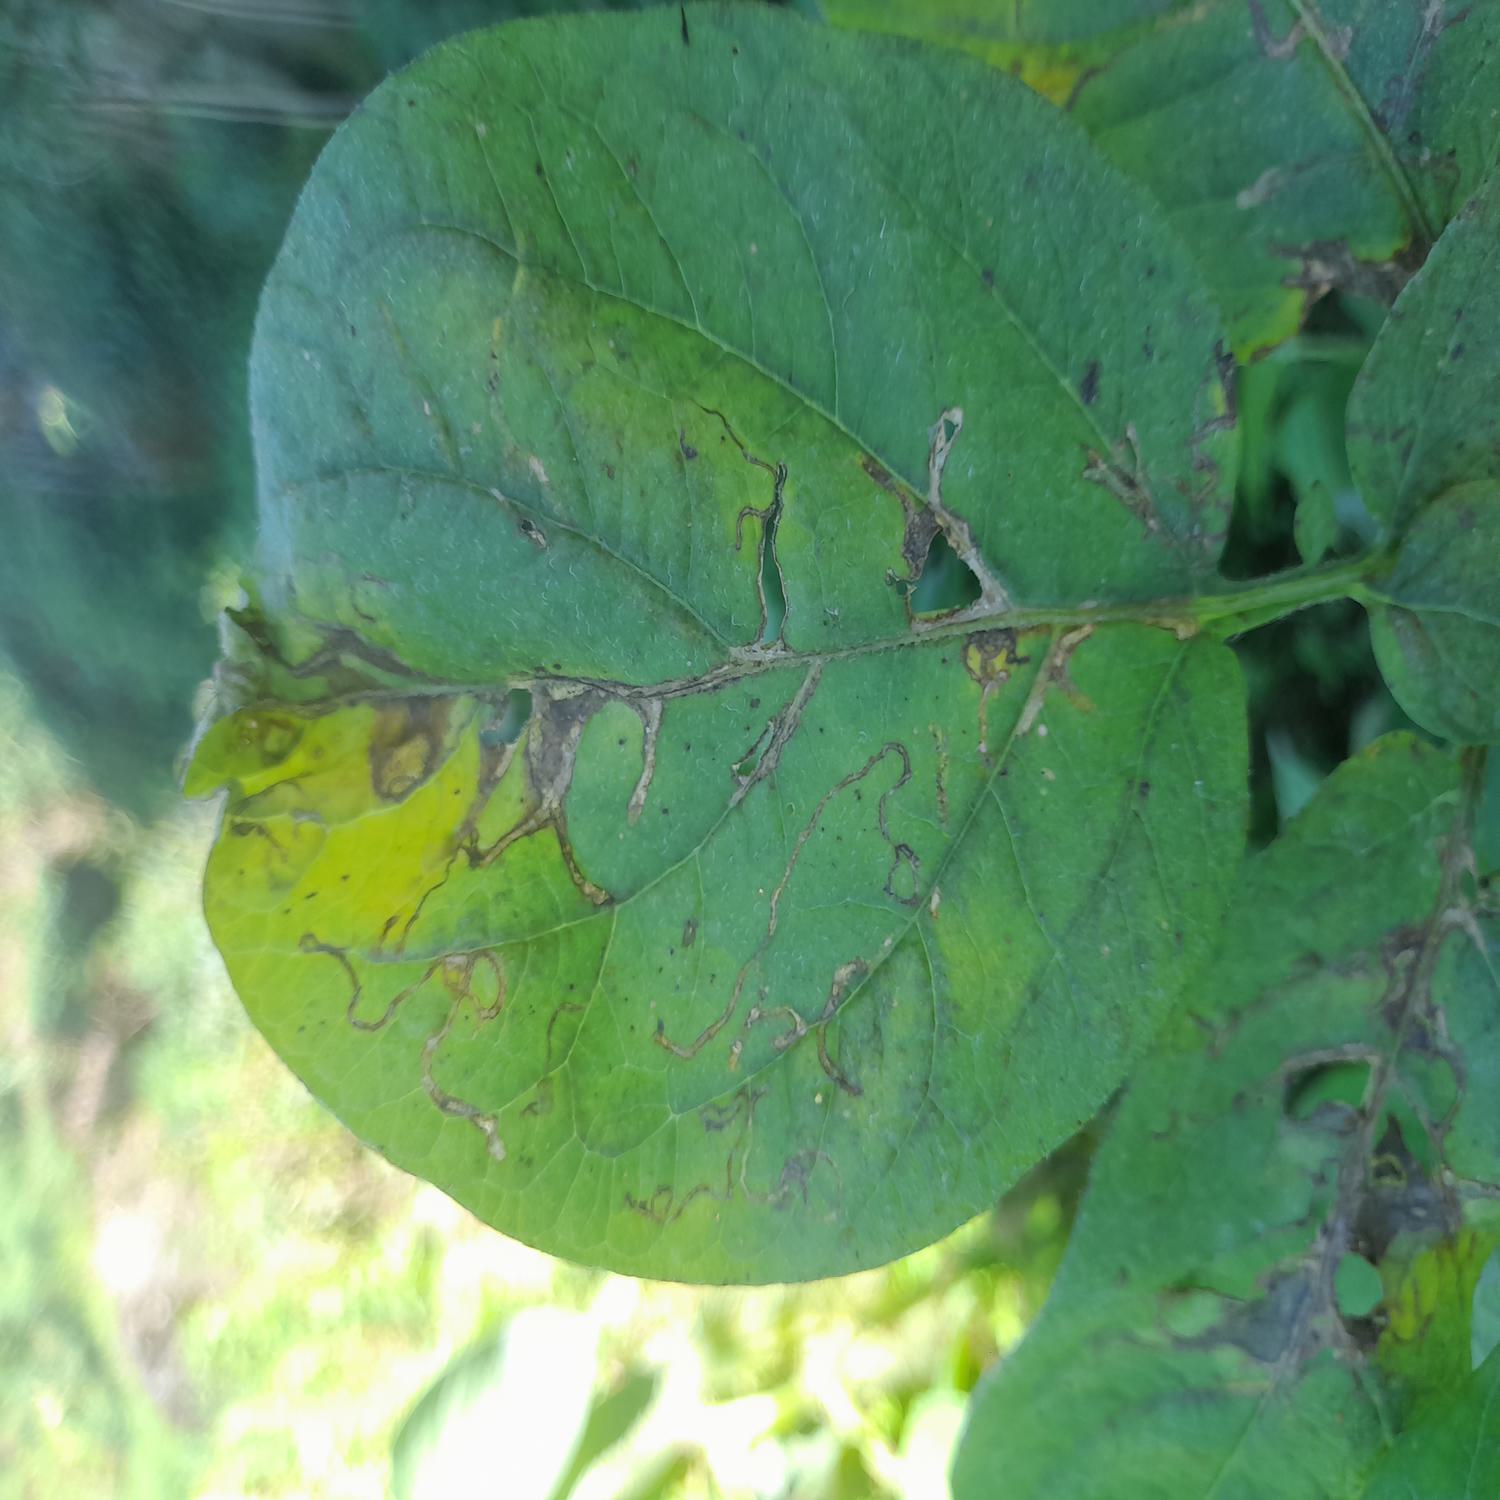
Label: Pest